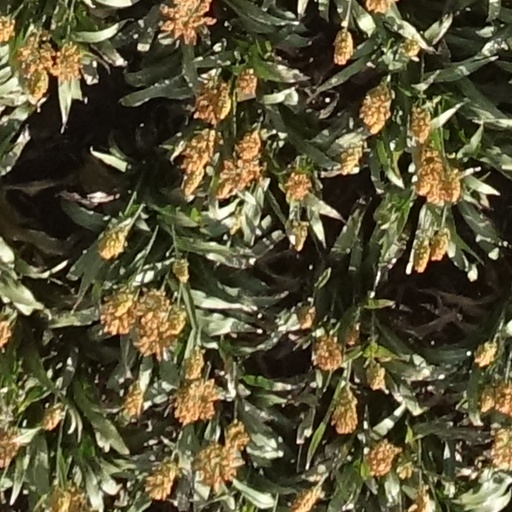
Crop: sorghum